Detroit

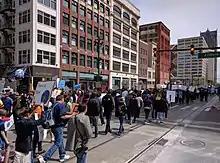
March for Science

Beginning with the rise of the automobile industry, Detroit's population increased more than sixfold during the first half of the 20th century as an influx of European, Middle Eastern (Lebanese, Assyrian), and Southern migrants brought their families to the city. With this economic boom following World War I, the African American population grew from a mere 6,000 in 1910 to more than 120,000 by 1930. Perhaps one of the most overt examples of neighborhood discrimination occurred in 1925 when African American physician Ossian Sweet found his home surrounded by an angry mob of his hostile white neighbors violently protesting his new move into a traditionally white neighborhood. Sweet and ten of his family members and friends were put on trial for murder as one of the mob members throwing rocks at the newly purchased house was shot and killed by someone firing out of a second-floor window.